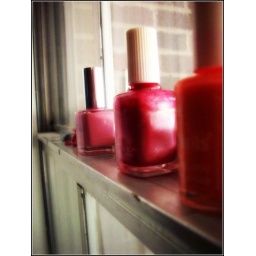
Summer + Girl = PINK nail polish! (Ok, pink with orange dots and purple sparkles over that :P)